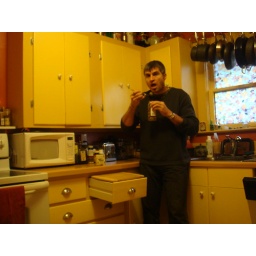
eating olives in the kitchen